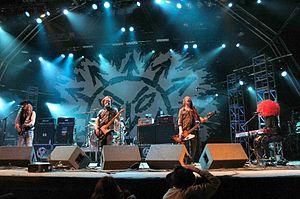
The Levellers est un groupe de rock britannique, originaire de Brighton, en Angleterre. Il est principalement influencé par la musique traditionnelle britannique et irlandaise et le punk, lui-même descendant du rock 'n' roll. S'il fallait définir un style musical, on pourrait parler de punk celtique.